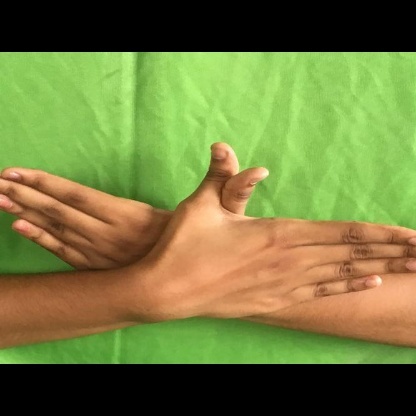
Mudra: Garuda